Nemegtomaia

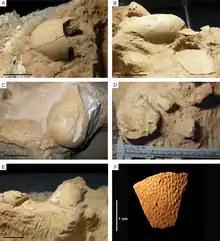
Details of eggs preserved with the nesting specimen

Oviraptorid eggs appear to have been 17 cm (6 in) long on average, and the most complete eggs found with MPC-D107/15 are thought to have been 5to 6 cm (2to 2.3in) wide and 14 to 16 cm (5to 6in) long when intact. The eggs are nearly identical to some that have previously been found in Mongolia, and have therefore been assigned to the oofamily (egg-taxon family) Elongatoolithidae. The eggshells are relatively thin, between 1and 1.2 mm (0.03and 0.04in), and their outer surface is covered by ridges and nodes that rise about 0.3 mm (0.01 in) above the shell. The micro-structure of the eggshells could not be properly studied, as the calcite has been heavily altered and re-crystallized.